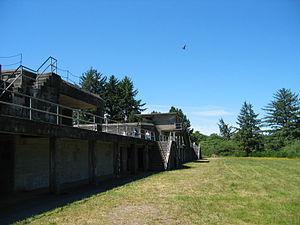
Fort Stevens est une installation militaire destinée à garder l'embouchure du fleuve Columbia dans l'état de l'Oregon sur la côte ouest des États-Unis.